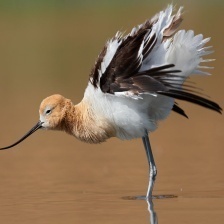
Species: AMERICAN AVOCET
Scientific name: PSITTACULA EUPATRIA